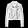
Label: Coat